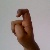
The image shows a hand gesture representing the letter 'X' in Indian Sign Language.